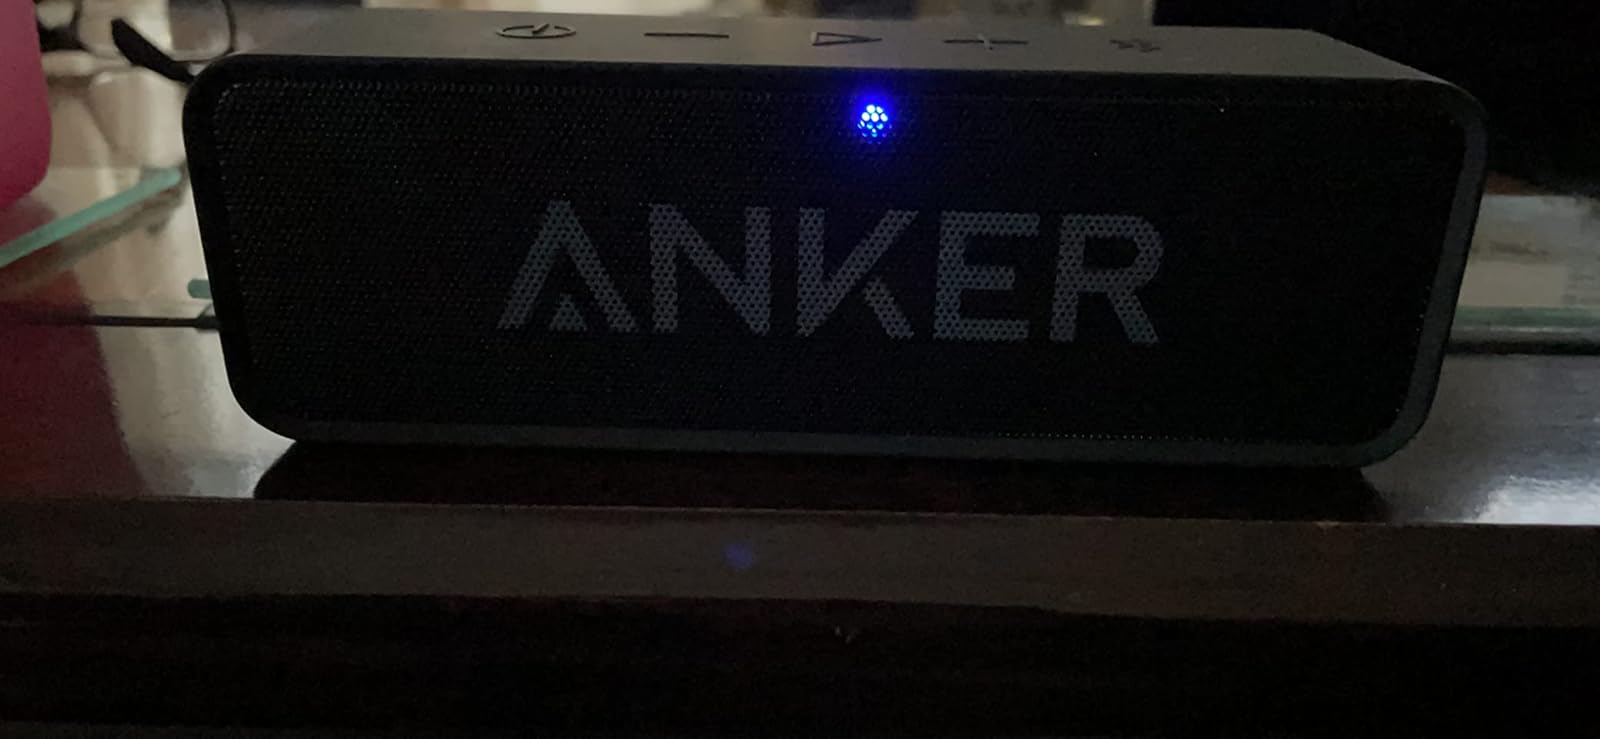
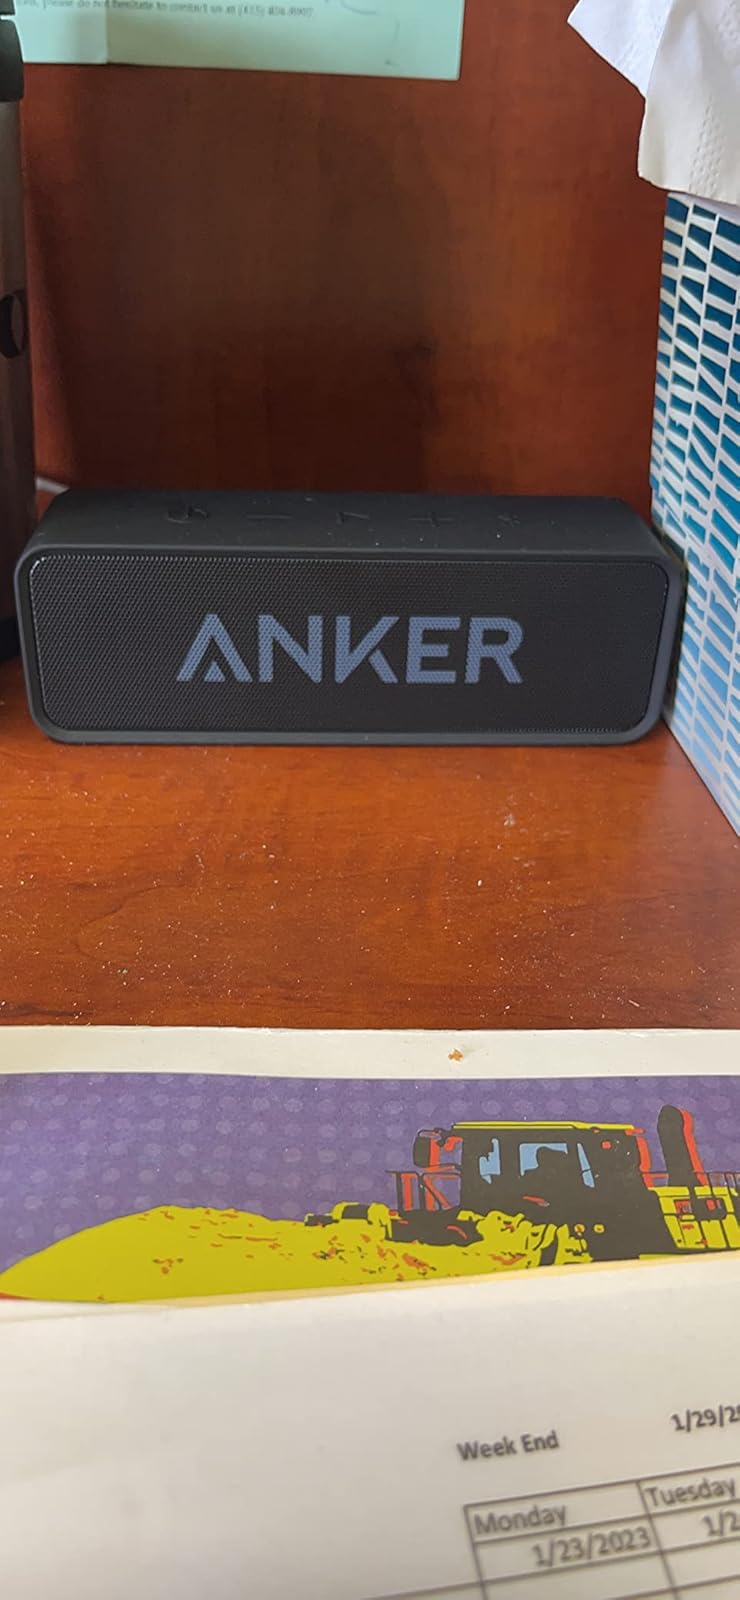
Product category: speaker
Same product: yes